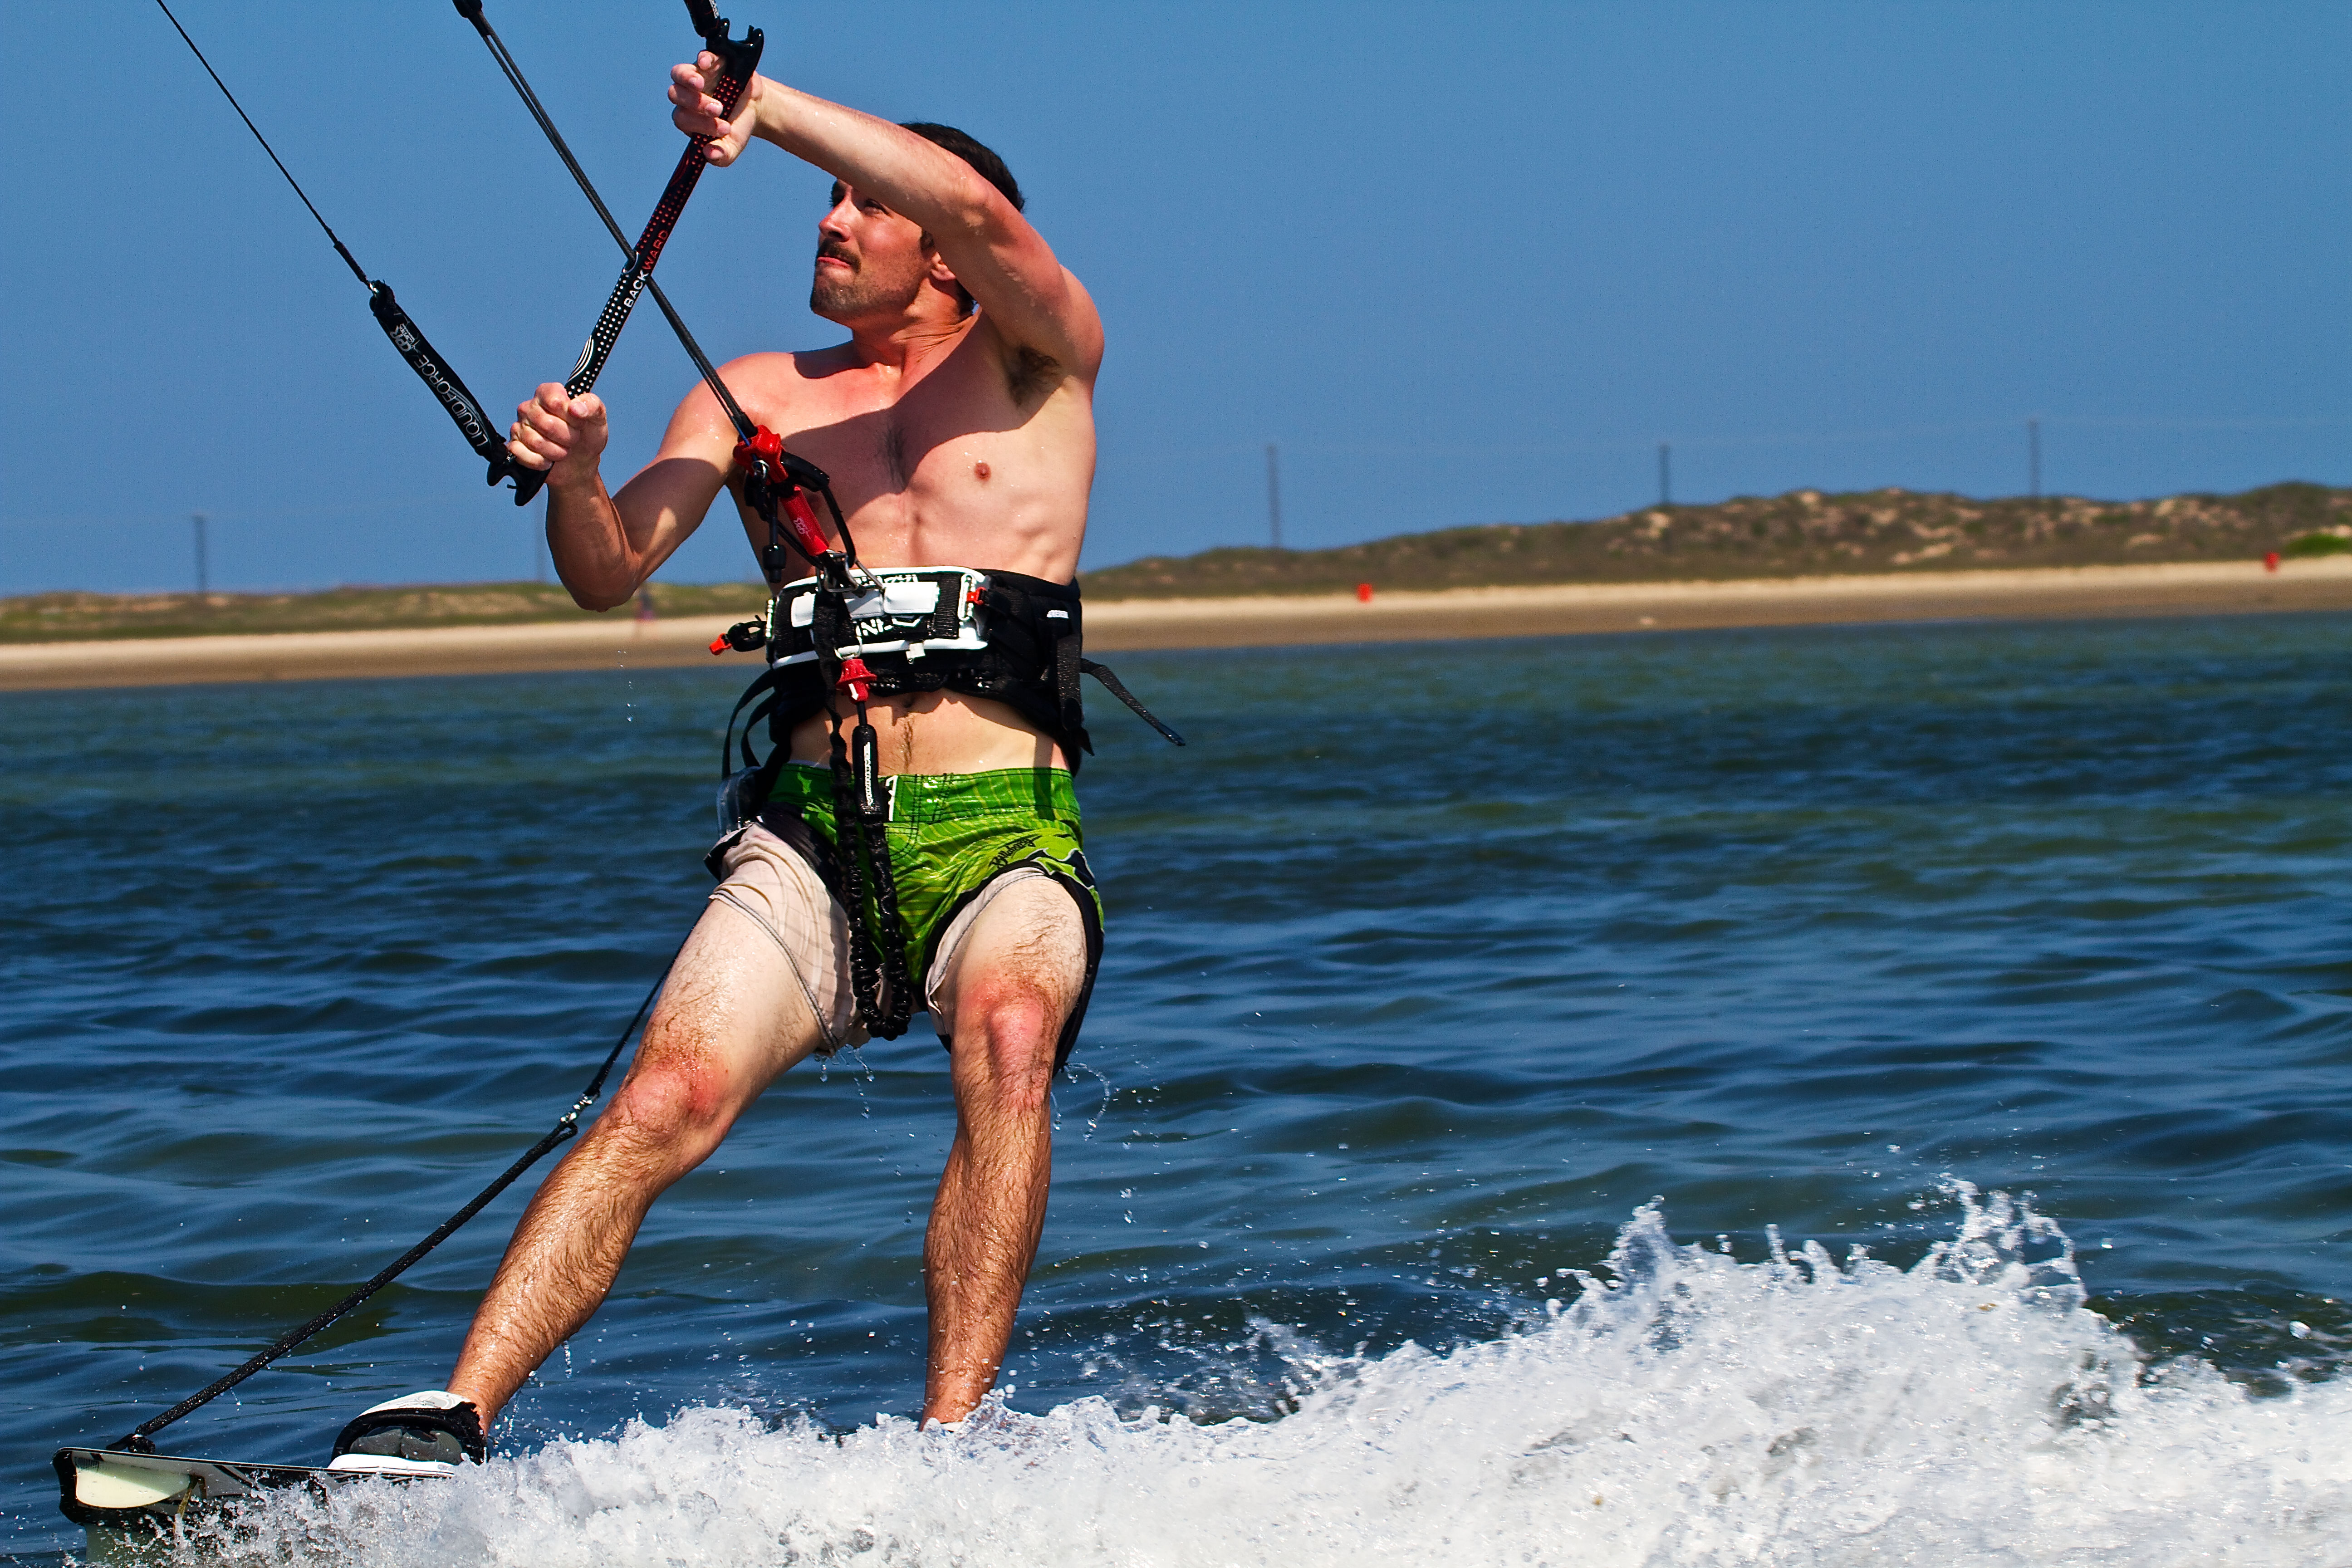
beach, sea, portrait, paddle, sailing, canon, extreme sport, wakeboarding, eos, cool image, 2012, sports, windsurfing, funny, 7d, texas, i, tx, kitesurfing, kiteboarding, springbreak, kiting, southpadreisland, spi, canon70210, goofy, water sport, windsports, boardsport, kite sports, surface water sports, towed water sport